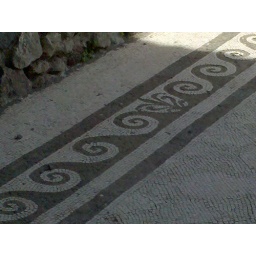
Mosaic floor in rich peoples' house